Justo Lorente

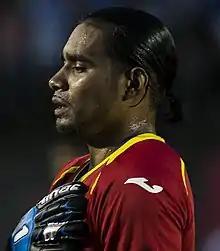
Lorente with Nicaragua

Justo Lorente Collado (born 27 February 1984) is a retired Nicaraguan footballer, who played as a goalkeeper.